Loyola University Chicago

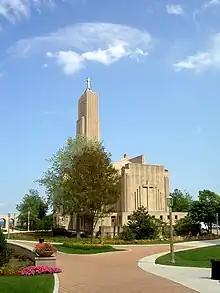
Madonna Della Strada Chapel

On June 30, 1870, Jesuit priest and educator Arnold Damen established St. Ignatius College. At that time, Chicago was a much smaller, but rapidly growing city just shy of 300,000 people, and as a result, the original campus was much closer to the city center, along Roosevelt Road. In 1909, the school was renamed Loyola University, and in 1912, it began to move to the Lake Shore Campus; today the original building is part of St. Ignatius College Prep, adjacent to the University of Illinois at Chicago.